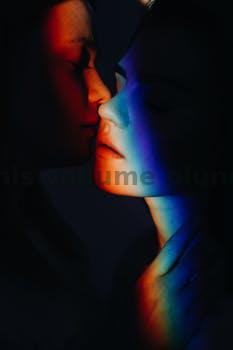
Label: Watermark